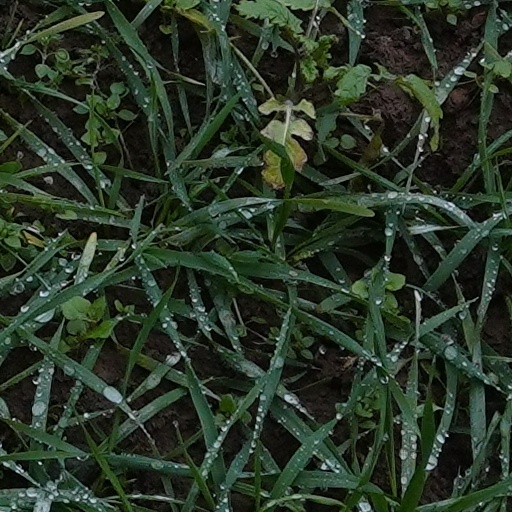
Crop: wheat